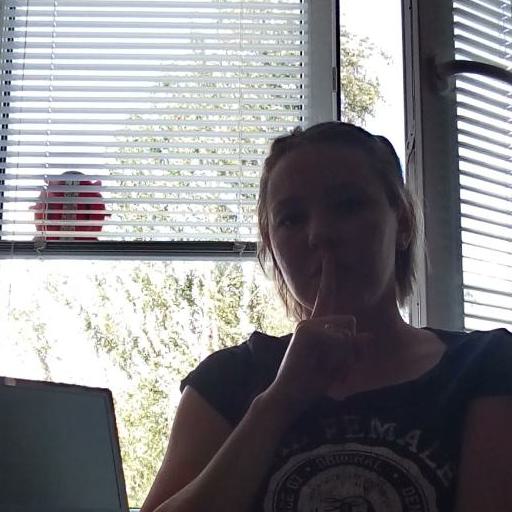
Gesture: mute